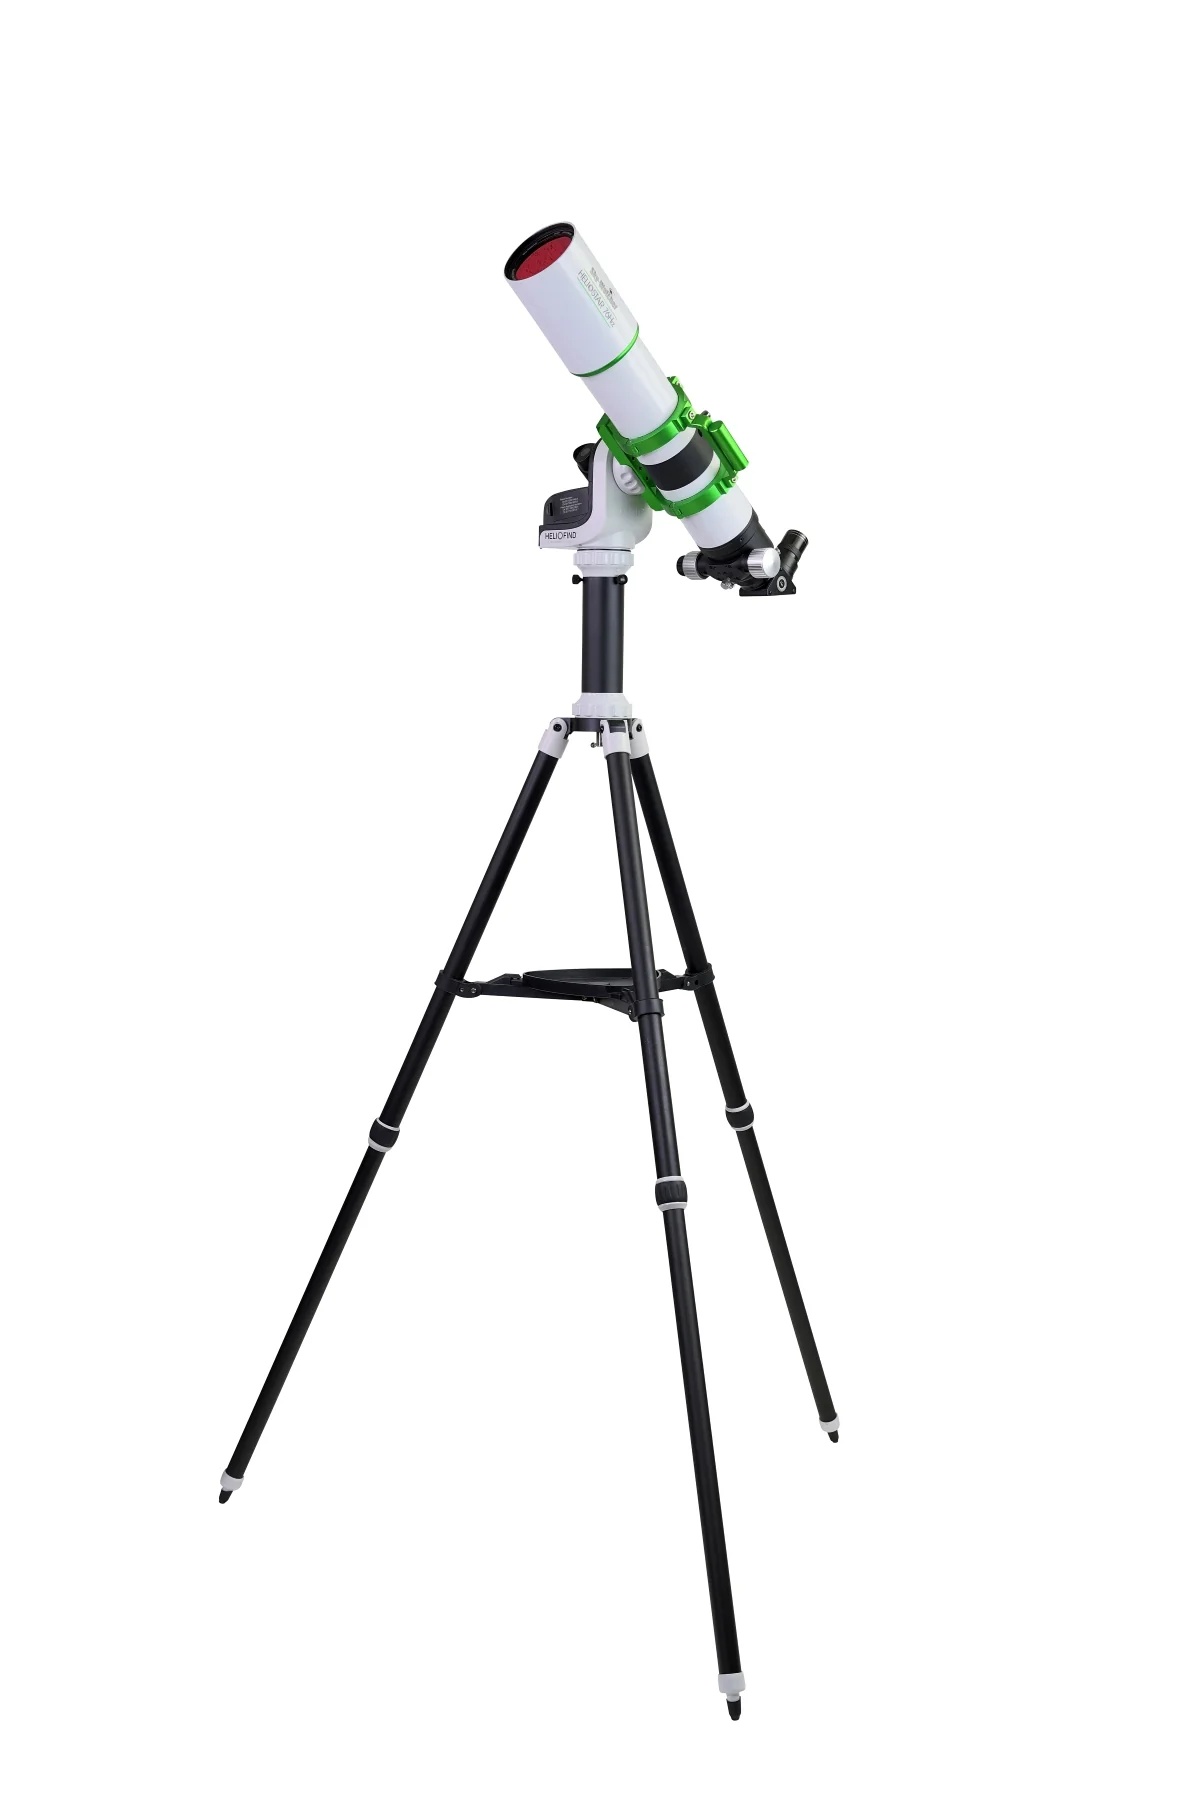
Heliostar 76Ha with SolarQuest Mount
Heliostar OTA Double stack performance, single stack price 76mm aperture, 630mm focal length, f/8.3 Official solar telescope of the Charlie Bates Solar Astronomy Project Integrated Heliostar solar finder, tube rings, and carry handle Integrated Triffid Tuner and Solis Etalon Technology with <0.5Å bandpass 2-inch dual-speed Crayford focuser 11.5mm, 1.25” diagonal format blocking filter Weight: 8.4 lbs. Includes: OTA, mounting rings, V-style dovetail, clip-on Sun shade, 20mm 70° 1.25" eyepiece, camera phone adapter, hard-shell carrying case SolarQuest Mount 11-pound payload capacity Alt-Az motorized tracking mount for safe viewing of the Sun V-style dovetail HelioFind auto alignment and tracking Built-in 8-way joystick for centering of the Sun Adjustable-height aluminum tripod with 1.25-inch diameter legs Powered by eight AA batteries (not included) or included 12V adapter Built- in GPS Introducing the Sky-Watcher Heliostar 76mm H-Alpha Solar Telescope The Heliostar 76mm H-alpha Solar Telescope brings a new light (yes, pun intended) to the Sky-Watcher family by offering a dedicated Hydrogen-alpha (Hα) solar telescope to the lineup. Hydrogen-alpha solar observing allows you to unlock the incredible dynamics of surface of the Sun far beyond what a white light solar filter can deliver. From solar prominences on the limb of the Sun (often mistakenly called 'flares'), to active sunspot regions, bright plage patches, surface granulation, wispy, snake-like plasma filaments, and more, the star of the solar system is yours to capture in breathtaking views and images. Just in time to catch solar maximum in 2025!! Double the Fun The Heliostar 76mm Hα Solar Telescope provides incredible double stack performance for the price of one etalon filter. There is no need for costly double stack systems, Heliostar 76Hα is tuned to <0.55Å natively providing rich surface detail and with its 76mm aperture high resolution viewing and imaging is easily obtainable. Safety Information The Sky-Watcher Heliostar 76mm H-Alpha Solar Telescope has been lab tested here in the United States to meet the ISO 12312-2 safety standards. Each scope is tested one by one on the actual Sun to make sure each unit is ready for safe solar viewing right out of the box. This is a dedicated solar telescope and will not provide views or images of anything except for the Sun. Please use an abundance of caution when observing the Sun as incorrect usage and practices can result in serious and even permanent eye damage. Also,the 11.5mm blocking filter in the removable eyepiece diagonal is part of Heliostar's safety features. Do not use with any other type of diagonal. What's In the Box? The Heliostar 76Hα features a collection of accessories to ensure you are ready for viewing out of the box. The telescope includes mounting rings, V-style dovetail, Heliostar solar finder, dual speed Crayford focuser, 11.5mm blocking filter, clip on sunshade, 20mm 70° 1.25” eyepiece and a camera phone adapter to snap quick pictures to share with your friends. All of this is housed inside a rugged carrying case, so you are ready to take your Heliostar 76 anywhere. A perfect match for the Sky-Watcher SolarQuest mount for the ultimate, portable solar telescope setup! Hydrogen Alpha Technology Hydrogen Alpha (Hα) solar telescopes are specialized instruments used to observe the Sun in a specific wavelength of light—656.3 nm—which corresponds to the red line in the Balmer series of hydrogen’s emission spectrum. This wavelength is critical for studying solar phenomena like prominences, filaments, sunspots, and solar flares in great detail. Unlike standard white-light telescopes, which capture the Sun's broad spectrum, Hα solar telescopes offer a window into specific solar activity in the chromosphere, a layer of the Sun's atmosphere located just above the photosphere. Etalon Filter Technology At the heart of most Hydrogen Alpha solar telescopes lies the etalon filter, a highly precise optical device that isolates the Hα wavelength from the rest of the Sun’s emitted light. An etalon is a type of interferometer, consisting of two parallel mirrors separated by a precise distance. The etalon works by reflecting light multiple times between the mirrors, selectively allowing only wavelengths that satisfy specific resonance conditions to pass through. In the case of Hα solar telescopes, the etalon is designed to transmit light at the Hα wavelength while blocking all other wavelengths. The key to the etalon’s performance lies in its ability to tune the wavelength it transmits. This is achieved by adjusting the distance between the mirrors or by slightly tilting the etalon, which changes the interference conditions. This tunability is crucial because the Sun's emission at Hα can shift slightly due to Doppler effects as material moves across the Sun’s surface and atmosphere. There are two primary types of etalon filters used in solar telescopes: single etalon and double etalon systems. Single Etalon: A single etalon filter typically has a narrower bandwidth, providing high contrast for detailed solar observations but at the cost of limiting the field of view. This makes single etalon systems well-suited for viewing small, high-contrast features like prominences or filaments. Double Etalon: A double etalon system uses two etalon filters in tandem to improve the wavelength selectivity, reduce the overall bandwidth, and enhance the contrast and image clarity across a wider field of view. Double etalon systems are preferred for more detailed solar studies because they can offer both a sharper image and better tunability, allowing for a more accurate depiction of solar dynamics. Solis Etalon Technology: Sky-Watcher's Solis technology allows the Heliostar to achieve a 0.55A bandpass without the costly expense and complexity of a second etalon to achieve the same performance. This allows the observer to obtain detailed images of the solar disk right out of the box without any further expense. Trifid Tuner: Inside the Heliostar is Sky-Watcher's Trifid tuning system. This tuner applies physical pressure to the etalon plates allowing the observer to reach the desired Hydrogen-band. The Trifid tuner uses three support veins to provide a secure tuning for the etalon. SolarQuest Mount The Sky-Watcher SolarQuest solar tracking mount is lightweight and ridiculously easy to use. No need to worry about aligning your equipment the night before or early in the morning. Using its patented HelioFind solar finder and built-in GPS, SolarQuest automatically levels and calculates the azimuth and altitude of the Sun, all with the single push of a button. Once self-aligned, the mount locates and tracks the Sun for hours at a time. SolarQuest is perfect for eclipse chasers, educators who teach science and astronomy during the day, or anyone fascinated with our nearest star. Tired of wasting half the day not staring into space? Can’t wait until the Sun goes down to start your observing sessions? Need to fulfill those science curriculum standards for your classroom? Already planning your next total solar eclipse road trip? Nothing makes observing our home star as easy and engaging as SolarQuest from Sky-Watcher! Ideal for observing sunspots, planetary transits, transits of the International or Chinese Space Stations, and solar eclipses with a white light solar filter. Or, attach an H-Alpha solar filter and observe the roiling surface of the Sun directly along with tracking the daily changes in stormy prominences, filaments, plages, and even solar flares and coronal mass ejections. Specifications Optical Specifications Optical Design Achromatic Lens Coating H-alpha fully multicoated Lens Design Doublet Optical Quality Diffraction limited (1/4 wave) Collimatable Cell No (Self Aligning Cell) Primary Aperture 76mm F/Ratio 8.3 Focal Length 630mm Blocking Filter Size 11.5mm Solar Image Size 6mm Bandpass < 0.55Å Mechanical Specifications Focuser Type Crayford Focuser Size 2" Focuser: Dual or Single Speed Dual speed Compression Ring No* (Only on diagonal) OTA material Aluminum Optical Tube length (inches) 24" Optical Tube weight (pounds) 8.4 pounds Mounting Rings? Mounting Rings Dovetail type V-style Accessories Eyepieces 20mm 70º 1.25" eyepiece Diagonal 11.5mm 1.25" H-alpha blocking diagonal Camera Adapter Cell phone adapter Additonal Accessories Sun shade Included finder Heliostar solar finder Manual Digital PDF Case Yes Observational Info Dawes Limit 1.52 Rayleigh Limit 1.84 Limiting Magnitude 11.88 Minimum Magnification 7x Maximum Magnification 150x Magnification with included eyepieces 32x Intended use Solar (visual & Imaging)
Brand: Sky-Watcher
Category: Cameras & Optics > Optics > Scopes > Telescopes > Solar Telescopes